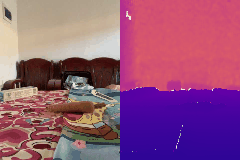
Label: carrot